Julian Pölsler

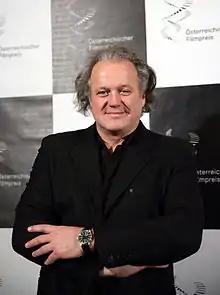
Julian Pölsler at the Vienna International Film Festival, 2013

Julian Roman Pölsler (born 1954) is an Austrian film director, theatre director, and screenwriter. Pölsler was born on the Kreuzberg mountain above the village of Sankt Lorenzen im Paltental in Styria, Austria. He studied film directing and production at the University of Music and Performing in Vienna. He also studied directing and dramaturgy at the Institute for Cultural Management in the Max Reinhardt Seminar, after which he worked as an assistant director to Axel Corti.